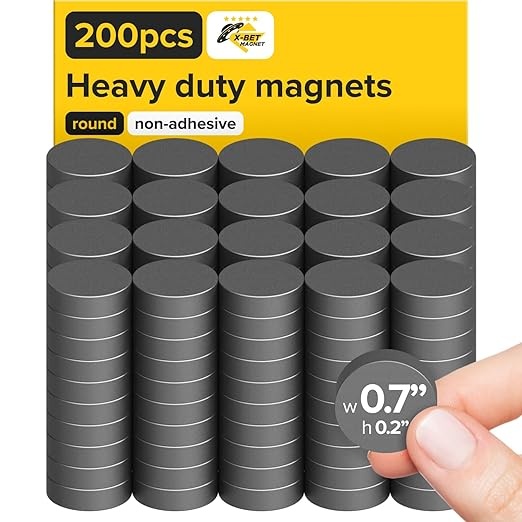
Heavy Duty Magnets for Crafts - Ultra Strong Round Magnets for DIY, Home Space Organization & Decoration - Perfect Size for Whiteboard & Fridge (200 pcs, 0.7x0.2)
About This PREMIUM QUALITY round disc ceramic magnets. Large magnet diameter & small magnet thickness ready to be used flat round magnets for all your needs! Our Ceramic Circle Magnets Stronger than other Ceramic Dot Magnets! STRENGTH & DURABILITY – X-bet ferrite circular magnets have high resistance to demagnetization, corrosion & oxidation. Our circle craft ceramic magnets are the strongest ceramic circular magnets for crafts and diy you can buy. X-bet tiny flat disc ferrite magnets do not lose their power EASY TO INSTALL craft magnets. Ceramic round magnets stick great on any metal surfaces People widely use our ferrite magnets as Kitchen magnets, Office magnets, Science magnets, Classroom magnets, Refrigerator magnets, Industrial magnets, Fridge magnets, Photo magnets, Whiteboard magnets, and Hobby magnets BEST PRICE/QUALITY - compared to more expensive rare earth or neodymium magnets, these ceramic round magnets offer much better value for all your magnetic project needs Overview Material : Ceramic Brand : X-bet MAGNET Color : Black Shape : Round Number of Pieces : 200
Brand: X-betMAGNET
Category: Arts & Entertainment > Hobbies & Creative Arts > Arts & Crafts > Art & Crafting Materials > Crafting Adhesives & Magnets > Craft Magnets